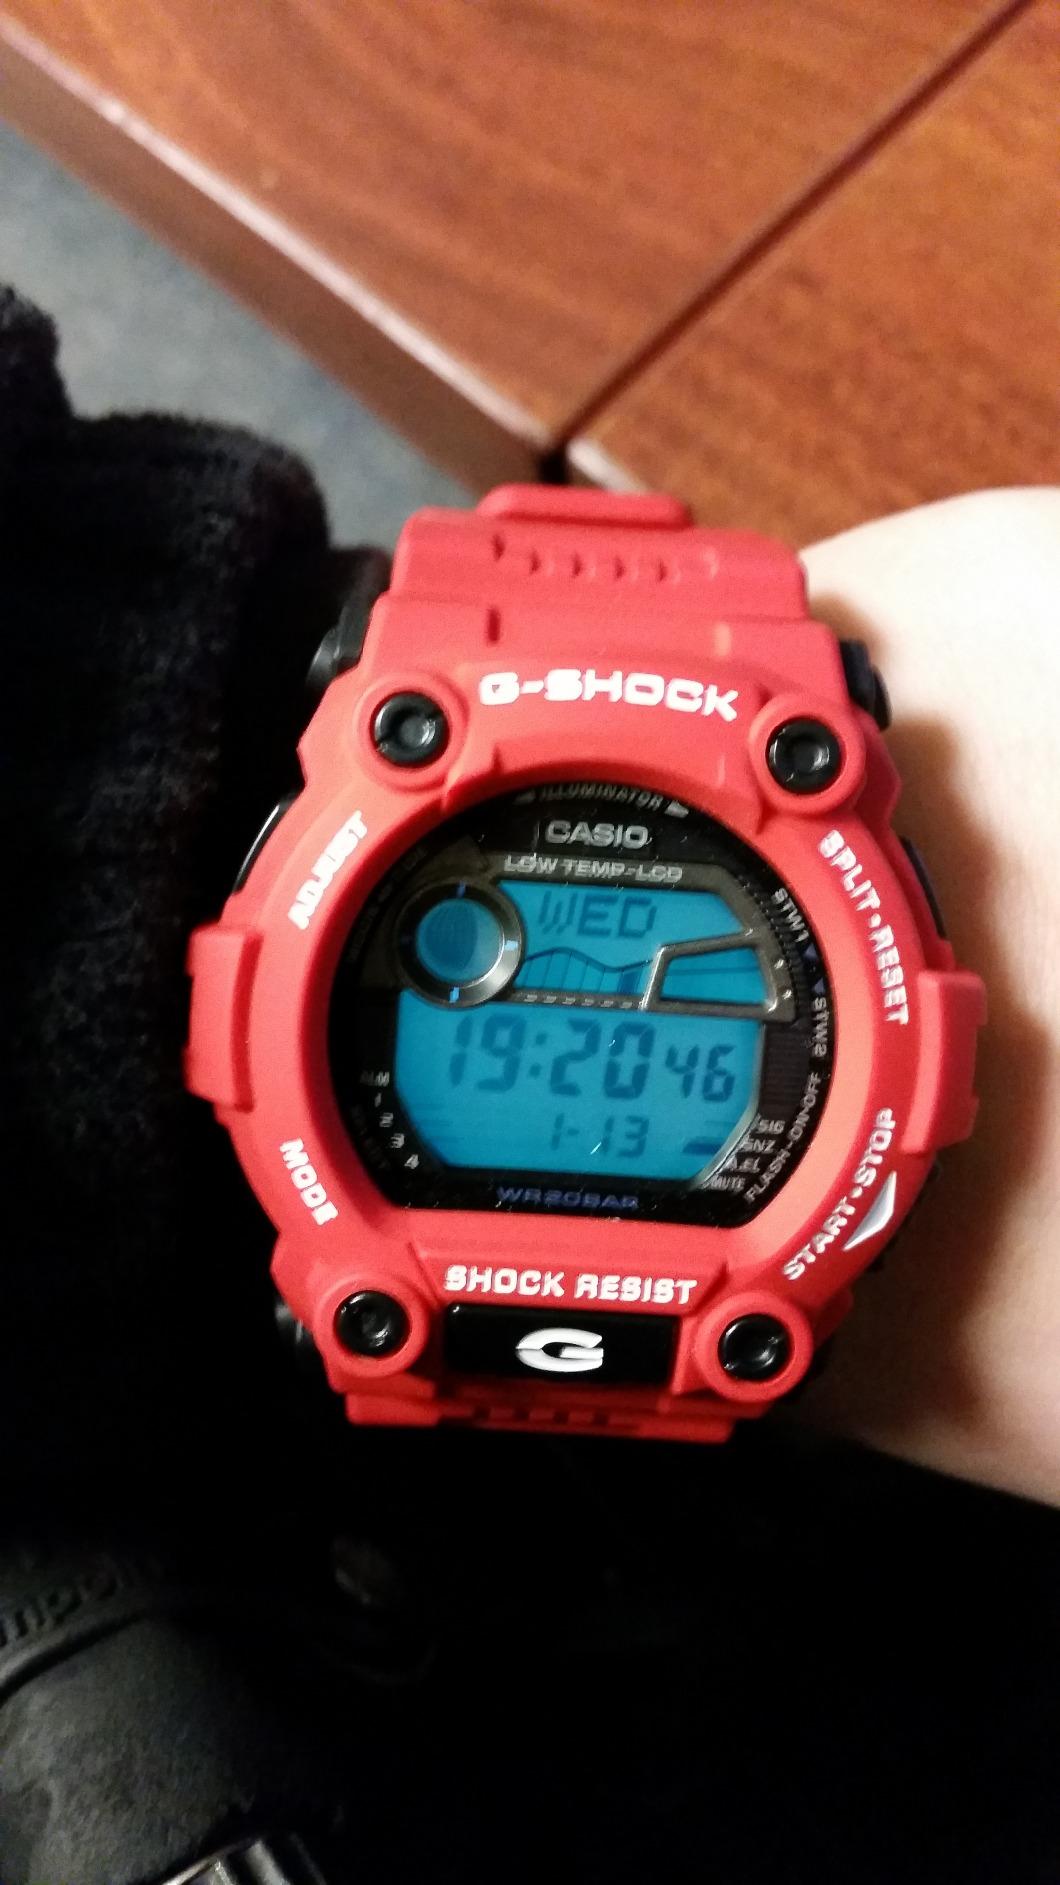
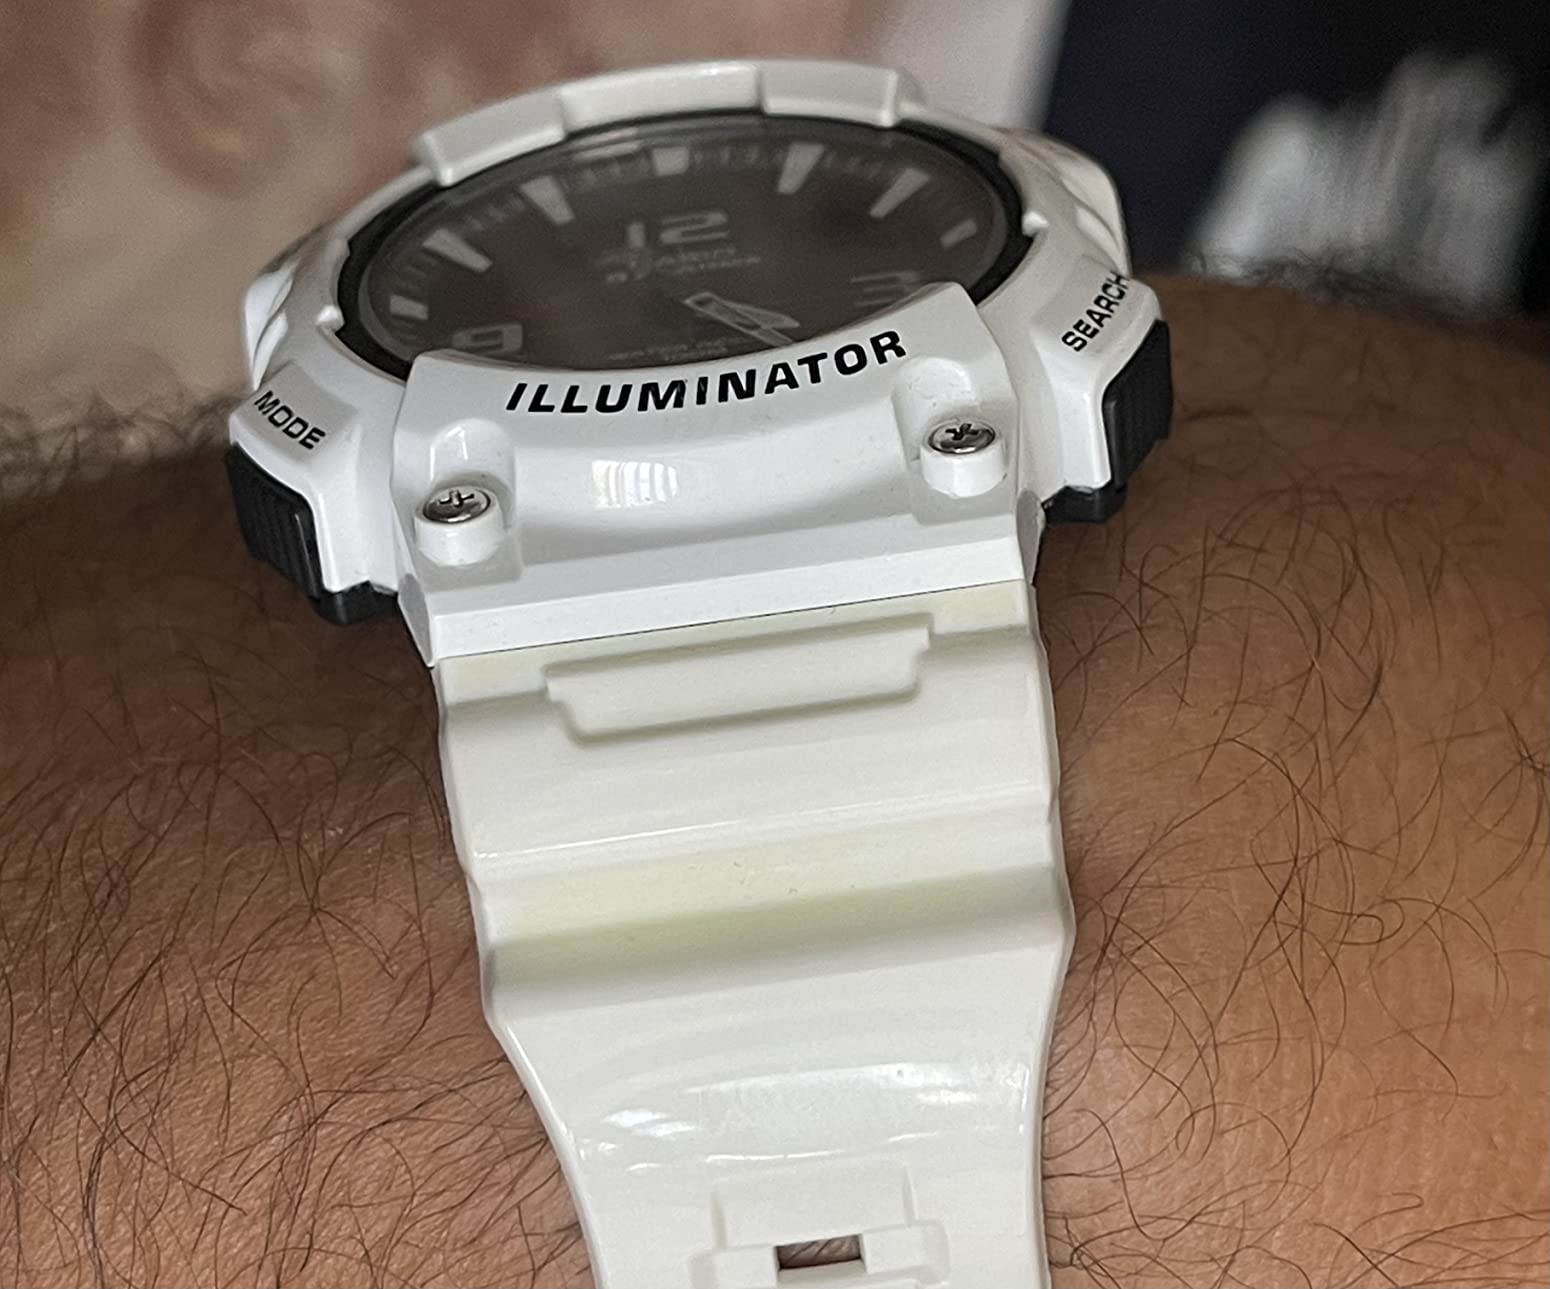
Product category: accessories_watch
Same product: no